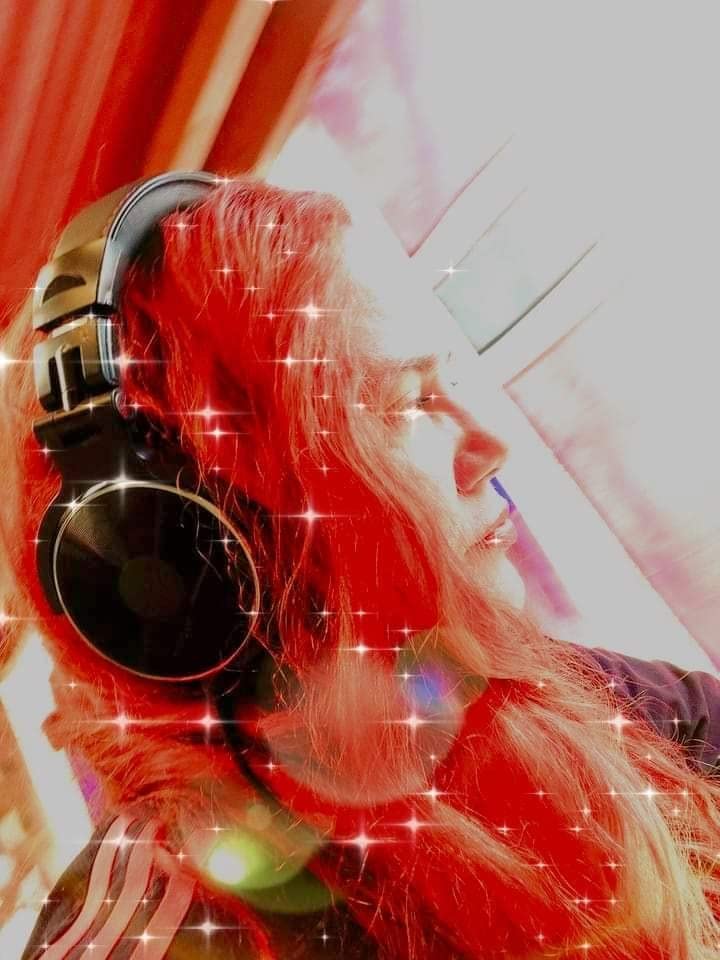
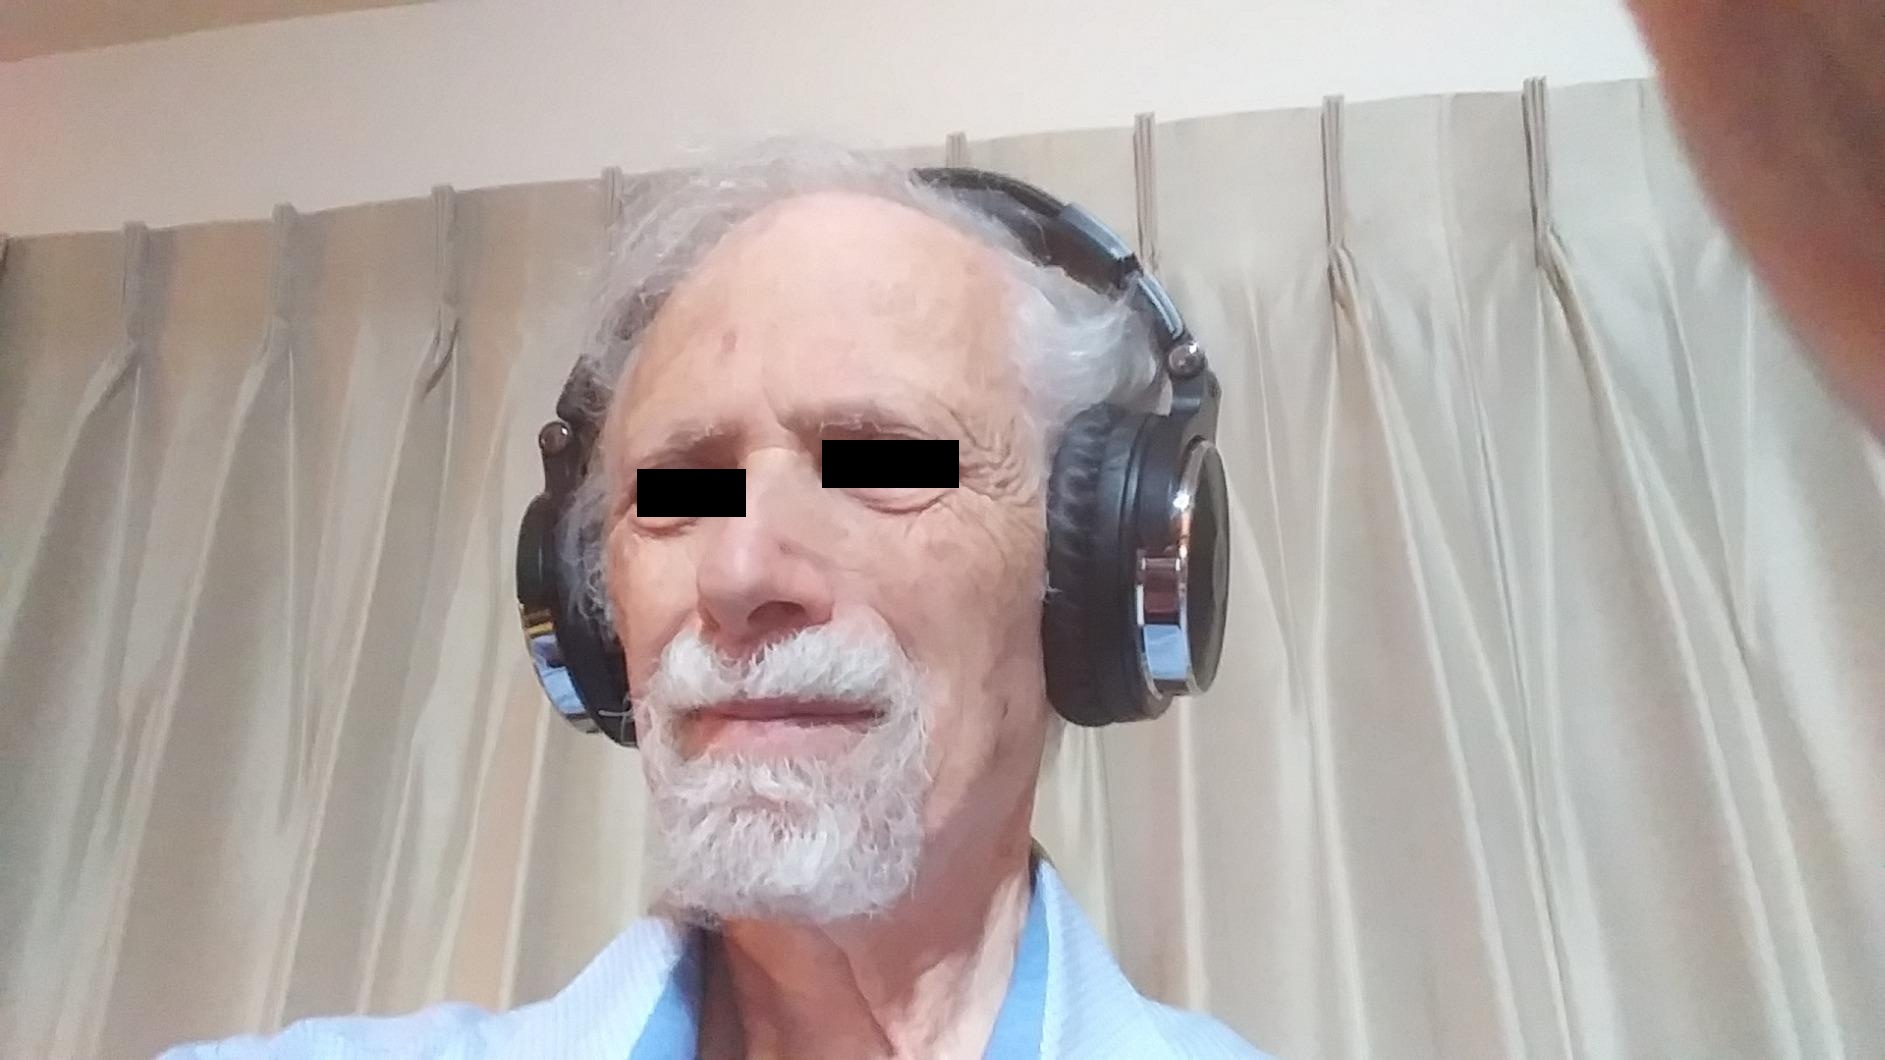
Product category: headphones
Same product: yes